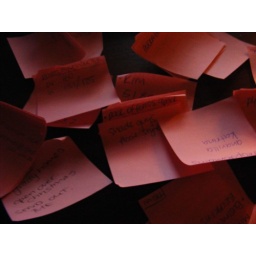
6 January 2009. Another day stuck in the office all day and night with stickits covering the desk